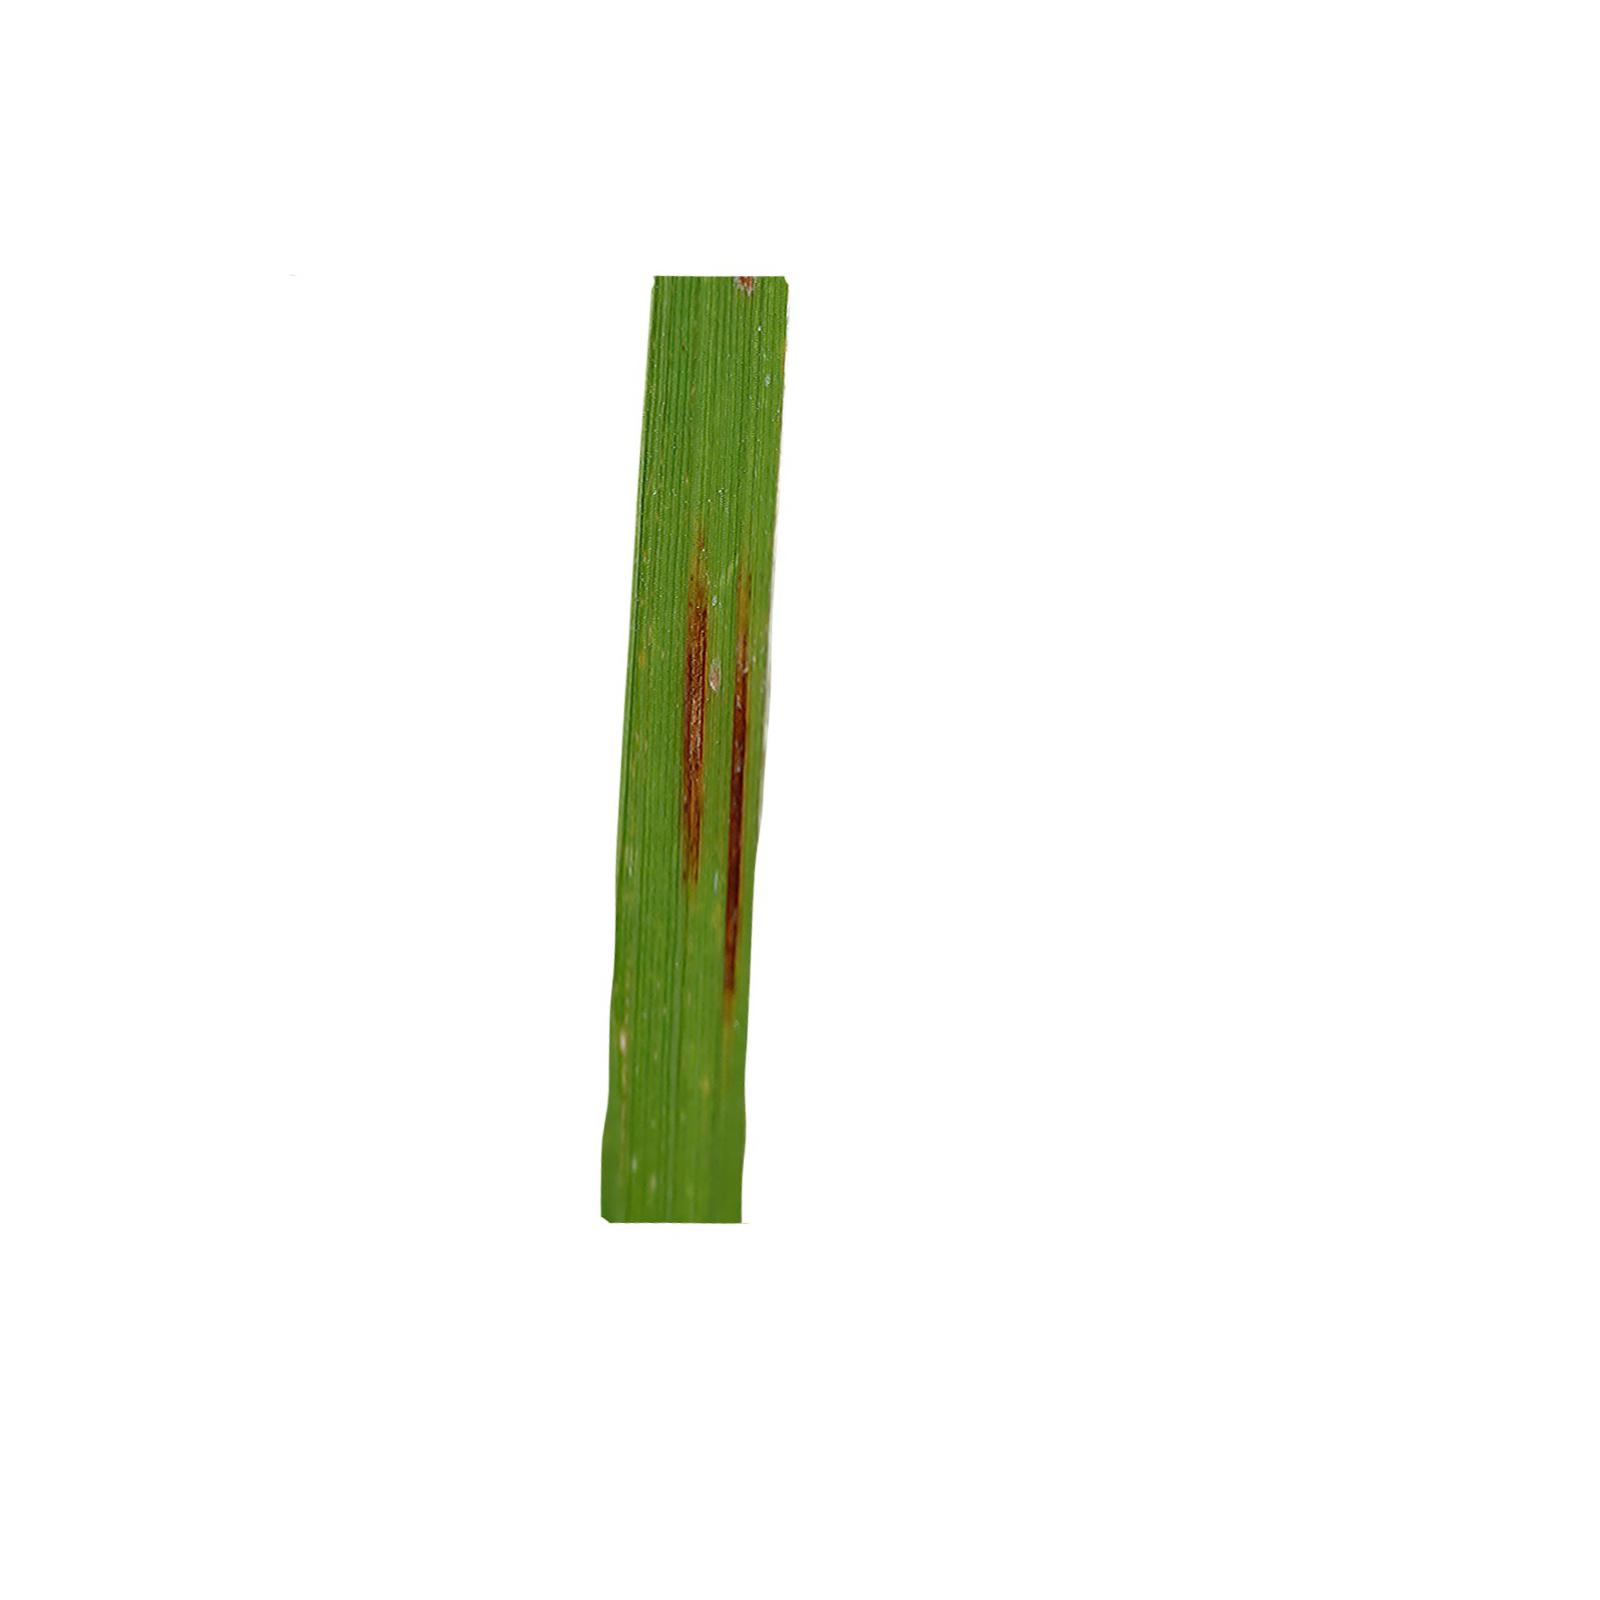
Nhãn: Bệnh Gạch Nâu ( Narrow Brown Spot )